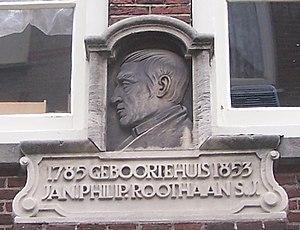
On appelle Mission jésuite aux États-Unis une œuvre d’évangélisation chrétienne entreprise au XIXᵉ siècle par les jésuites, pour la plupart d'origine belge, auprès des populations amérindiennes de la partie centrale des États-Unis.
Jean Philippe Roothaan, né le 23 novembre 1785 à Amsterdam et décédé le 8 mai 1853 à Rome, est un prêtre jésuite néerlandais. En 1829 il fut élu 21ᵉ Supérieur général de la Compagnie de Jésus. Il est généralement considéré comme le 'second fondateur' de la Compagnie de Jésus.